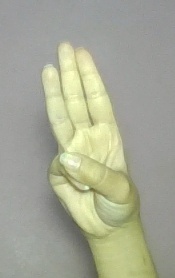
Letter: thaa